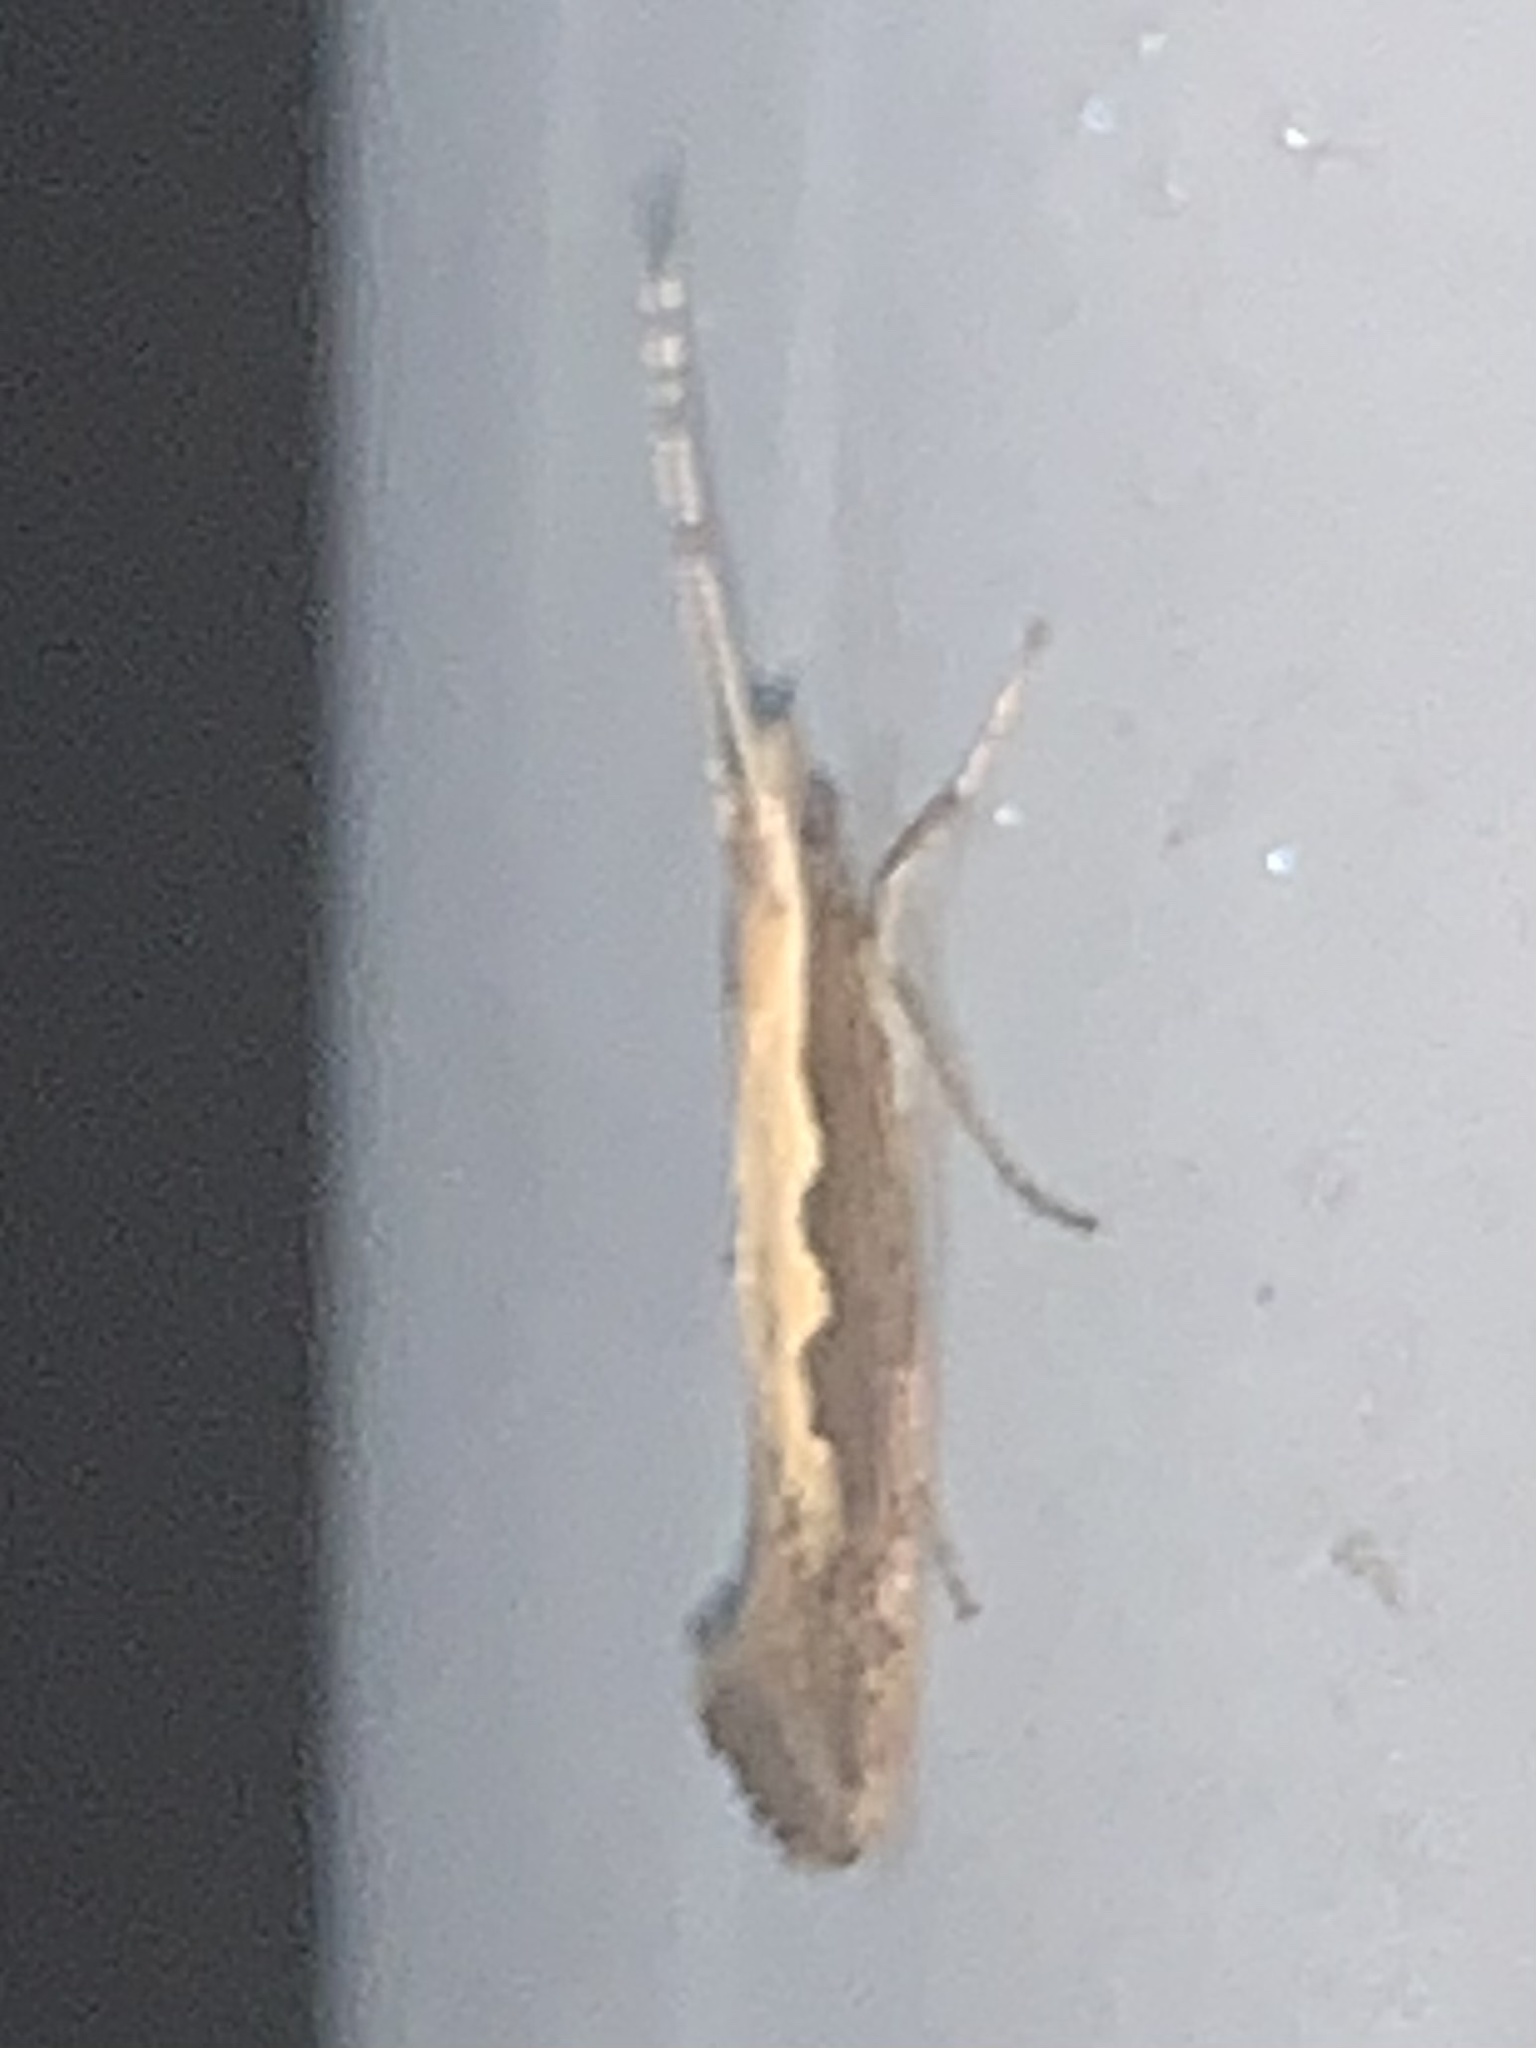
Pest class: diamondback_moth